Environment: real
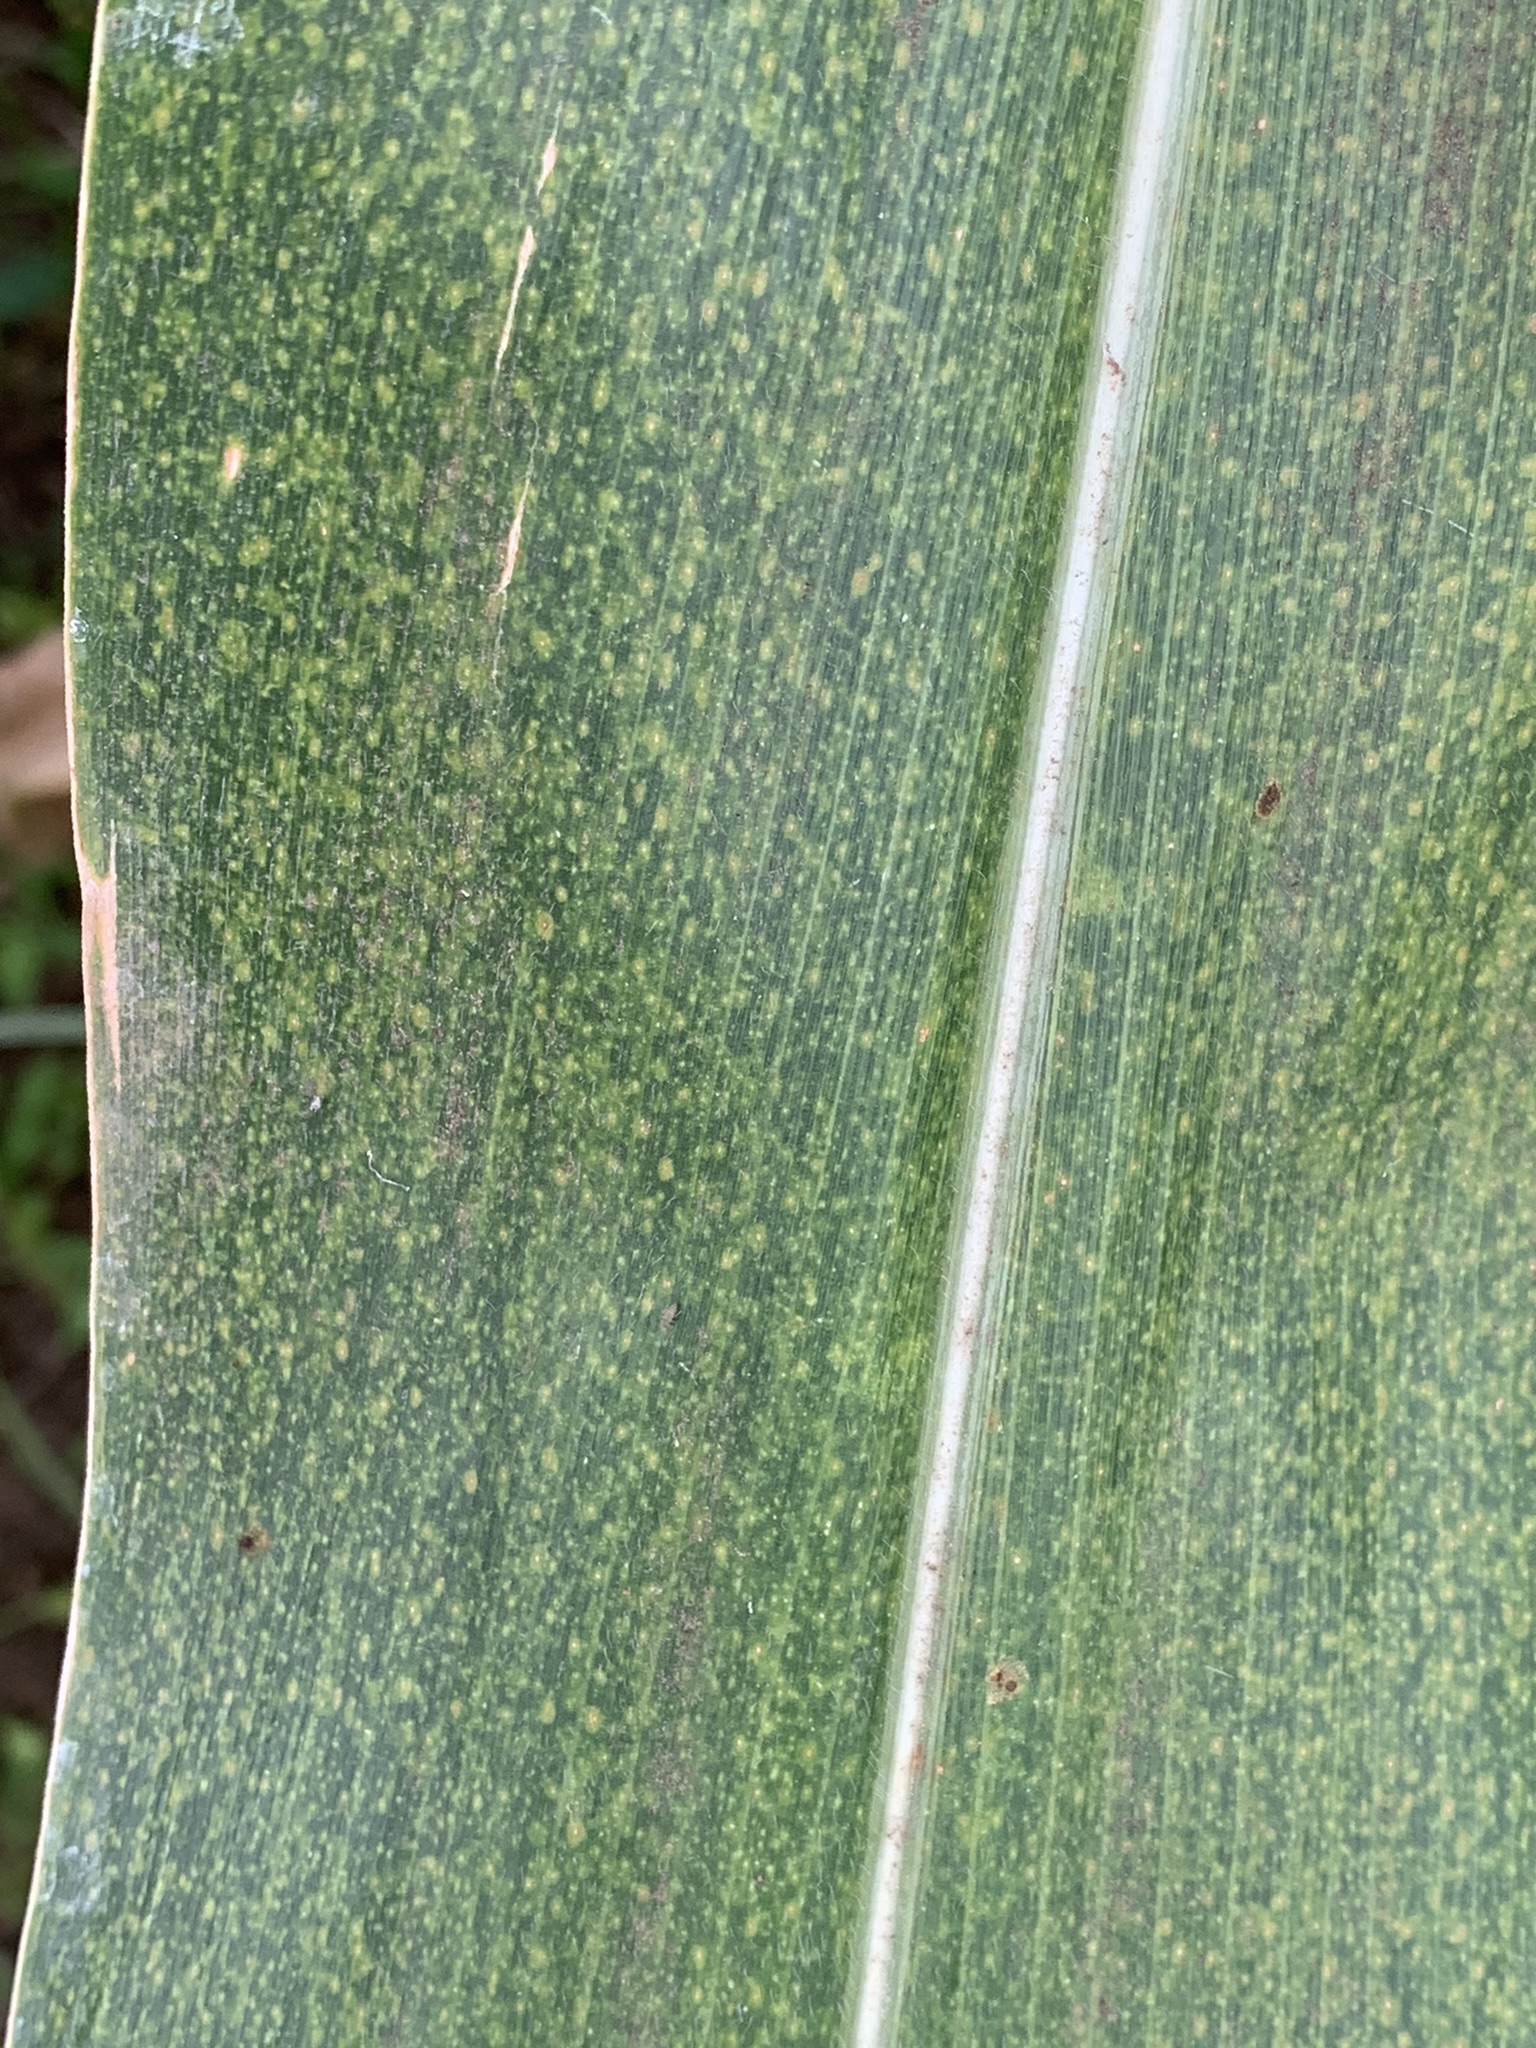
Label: lethal_necrosis